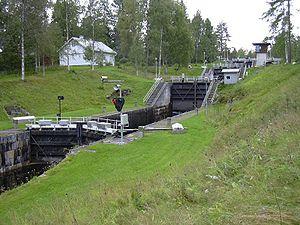
Heinävesi est une commune finlandaise de la région de Savonie du Sud et de la province de Finlande orientale.